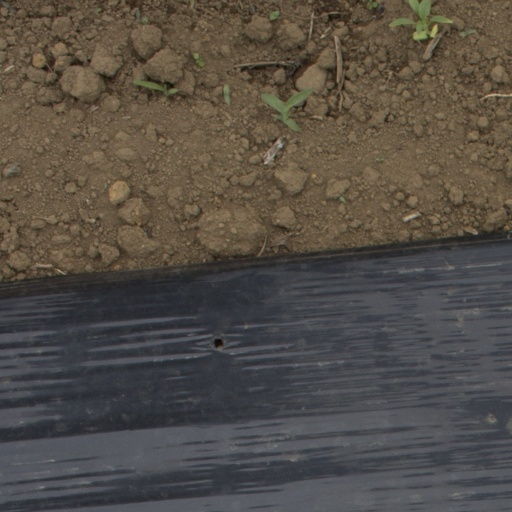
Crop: Jerusalem artichoke